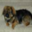
Label: dog